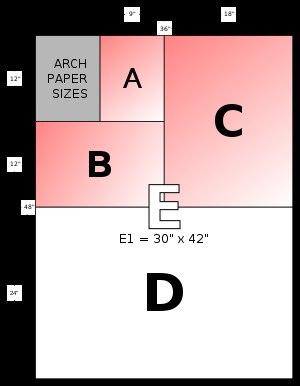
Le format d’une feuille de papier rectangulaire est le couple formé par sa largeur et sa longueur. Ce format peut varier en fonction de l’usage de la feuille, de l’époque, et de la zone géographique. Certains de ces formats ont un nom : A4, raisin, letter, etc. Certains formats font l’objet d'une normalisation internationale ou nationale.